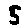
Label: 5